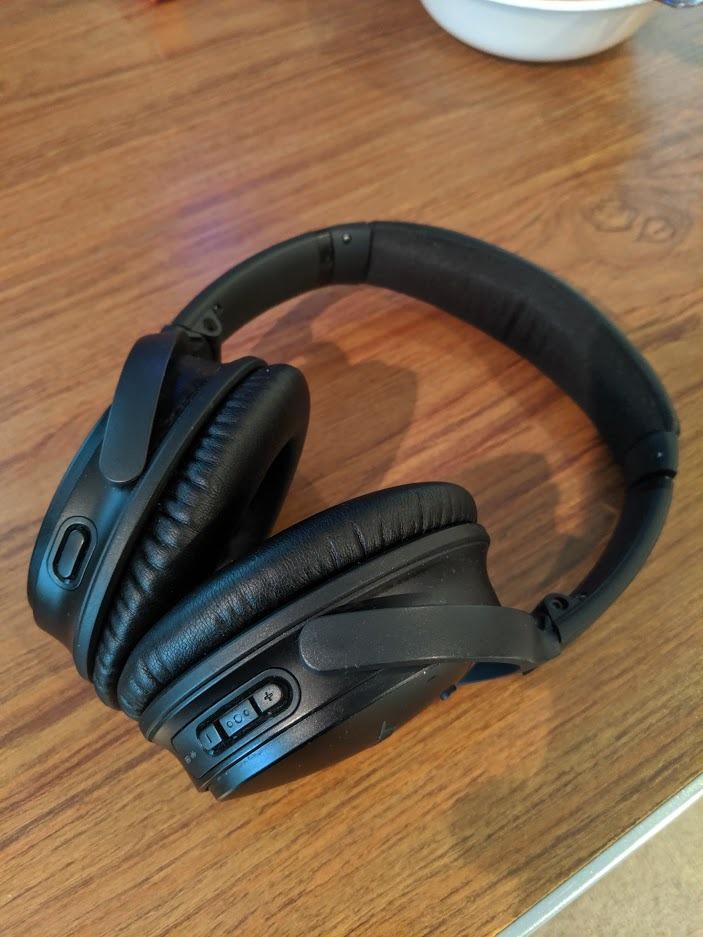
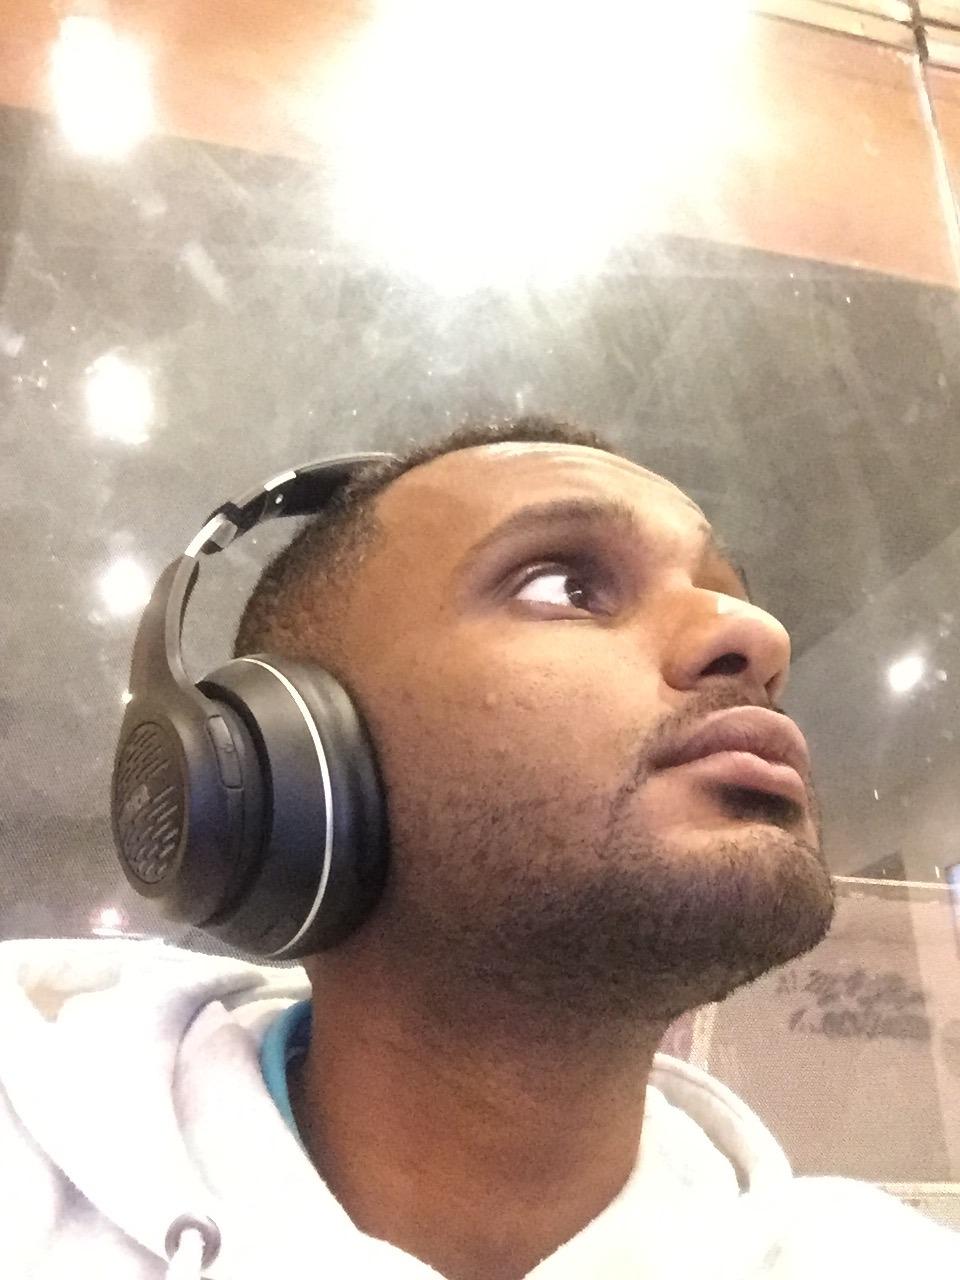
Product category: headphones
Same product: no